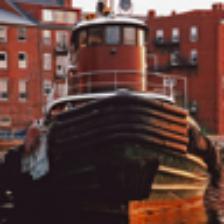
Label: NonHuman